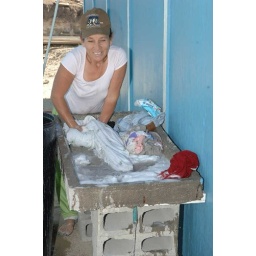
No running water in the homes, sink outside